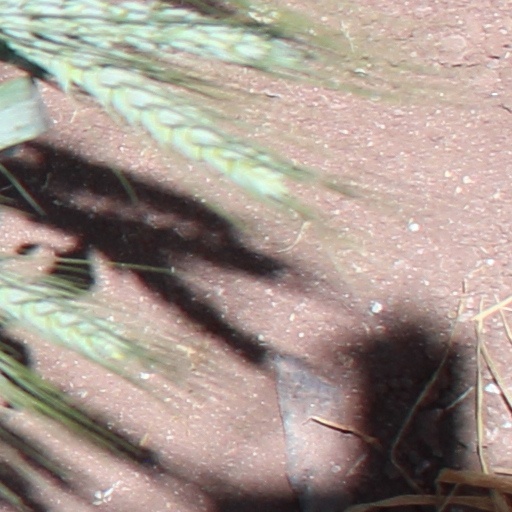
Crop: wheat